Zlín Z-26

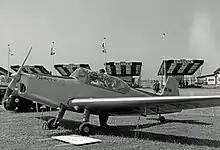
Zlin Z-226T Trenér 6 exhibited at the 1957 Paris Air Show

In 1956, deliveries began of the Z326 Trenér-Master and Z326A Akrobat. Many sub-variants were also produced, for example the Z-526A and Z-526AFS were aerobatic specials. The production of the family was terminated in the 1970s with Z-726. The Z-726 Universal had reduced wingspan.